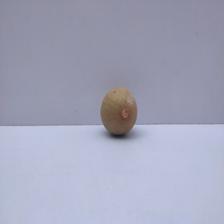
Size: Small